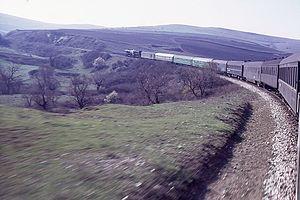
Le Direct-Orient-Marmara-express entre Pehlivanköy et Istanbul en mars 1970.
L'Orient-Express est un train de luxe créé par la Compagnie internationale des wagons-lits qui, depuis 1883, assure la liaison entre Paris, Vienne, ainsi que Venise, à partir de 1919, et Constantinople, desservant plusieurs capitales de nations européennes. Dans les années 1920, avec des artistes-décorateurs comme René Prou ou bien René Lalique, le style « Orient-Express » atteignit son apogée. C'est après plusieurs changements d'itinéraire, deux guerres et enfin par l'abaissement continu de son prestige pendant la Guerre froide, que le service quotidien Direct-Orient-Express vers Istanbul et Athènes cessa en 1977, vaincu par la faiblesse de sa vitesse commerciale due aux interminables arrêts douaniers dans les pays communistes traversés, ainsi qu'à l'état obsolète de leurs réseaux, et malmené par la concurrence grandissante de l'aviation de masse.